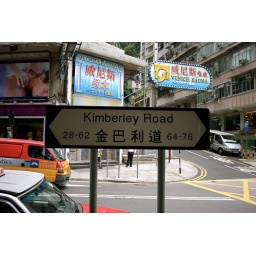
The Kimberly road sign in front of our hotel.